Grand River land dispute

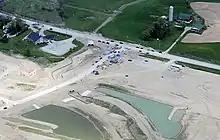
Occupation of Douglas Creek Estates

The Grand River land dispute, also known as the Caledonia land dispute, is an ongoing dispute between the Six Nations of the Grand River and the Government of Canada. It is focused on land along the length of the Grand River in Ontario known as the Haldimand Tract, a tract that was granted to Indigenous allies of the British Crown in 1784 to make up for territorial losses suffered as a result of the American Revolutionary War and the Treaty of Paris (1783). The Six Nations were granted the land in perpetuity and allege that lands were improperly sold, leased or given away by various Canadian governments, leaving only 5 per cent of the original lands under Six Nations control. The Six Nations also allege that monies owed to the Six Nations from leases and loans on much of the tract have not been paid or were redirected into government coffers.